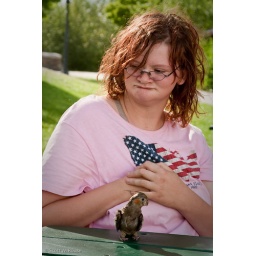
A girl with her pet bird in Caras Park.